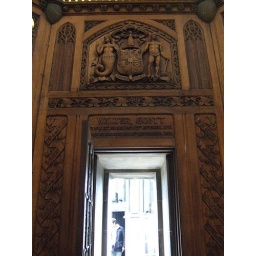
Above and around the door in this room the woodwork has carvings with the names of many of Sir Walter Scott's books